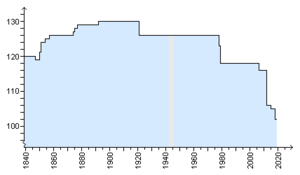
Une commune est la plus petite subdivision administrative du Luxembourg, lequel est divisé au plus haut niveau en douze cantons, et sont des unités administratives locales de niveau 2. Au 1ᵉʳ janvier 2018, le pays est subdivisé en 102 communes. Douze de ces communes détiennent le titre de ville qui, en soi, n'apporte aucune différence d'un point de vue des compétences ou de l'administration.
Cet article concerne l’histoire du découpage du Luxembourg en communes.